2009 Australian dust storm

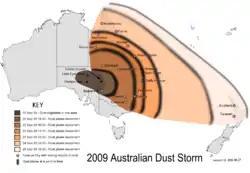
Map of Australia and New Zealand showing the progress of the dust affected area and dust plume at various intervals

According to the New South Wales regional director of the Bureau of Meteorology, Barry Hanstrum, the cause was an "intense north low-pressure area" which "picked up a lot of dust from the very dry interior of the continent". Senior forecaster Ewan Mitchel said winds from a cold front picked up dust from north-east South Australia on 22 September. That night the winds strengthened to 100 km per hour and collected more dust from areas in New South Wales that were drought affected.